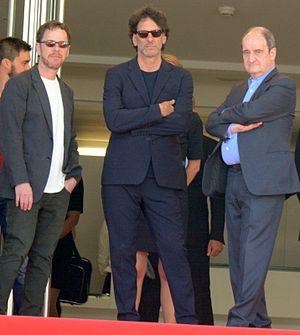
Ethan Coen, Joel Coen et Pierre Lescure au festival de Cannes
Le Festival de Cannes 2015, 68ᵉ édition du festival, a lieu du 13 au 24 mai 2015 au Palais des festivals, à Cannes.